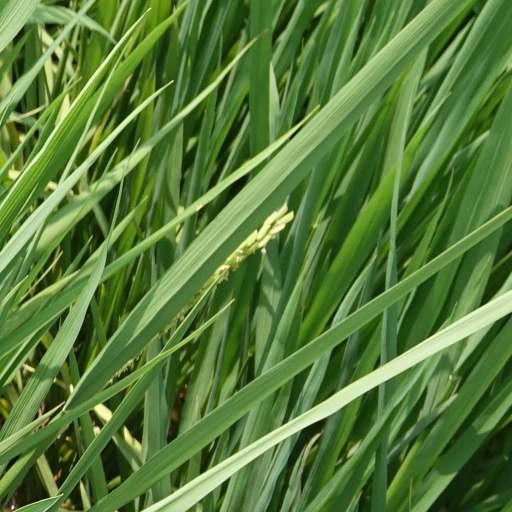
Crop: rice